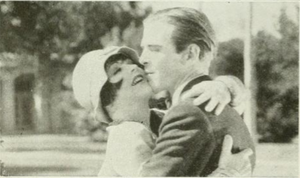
Quand on a vingt ans est un film américain réalisé par Wesley Ruggles, sorti en 1925.